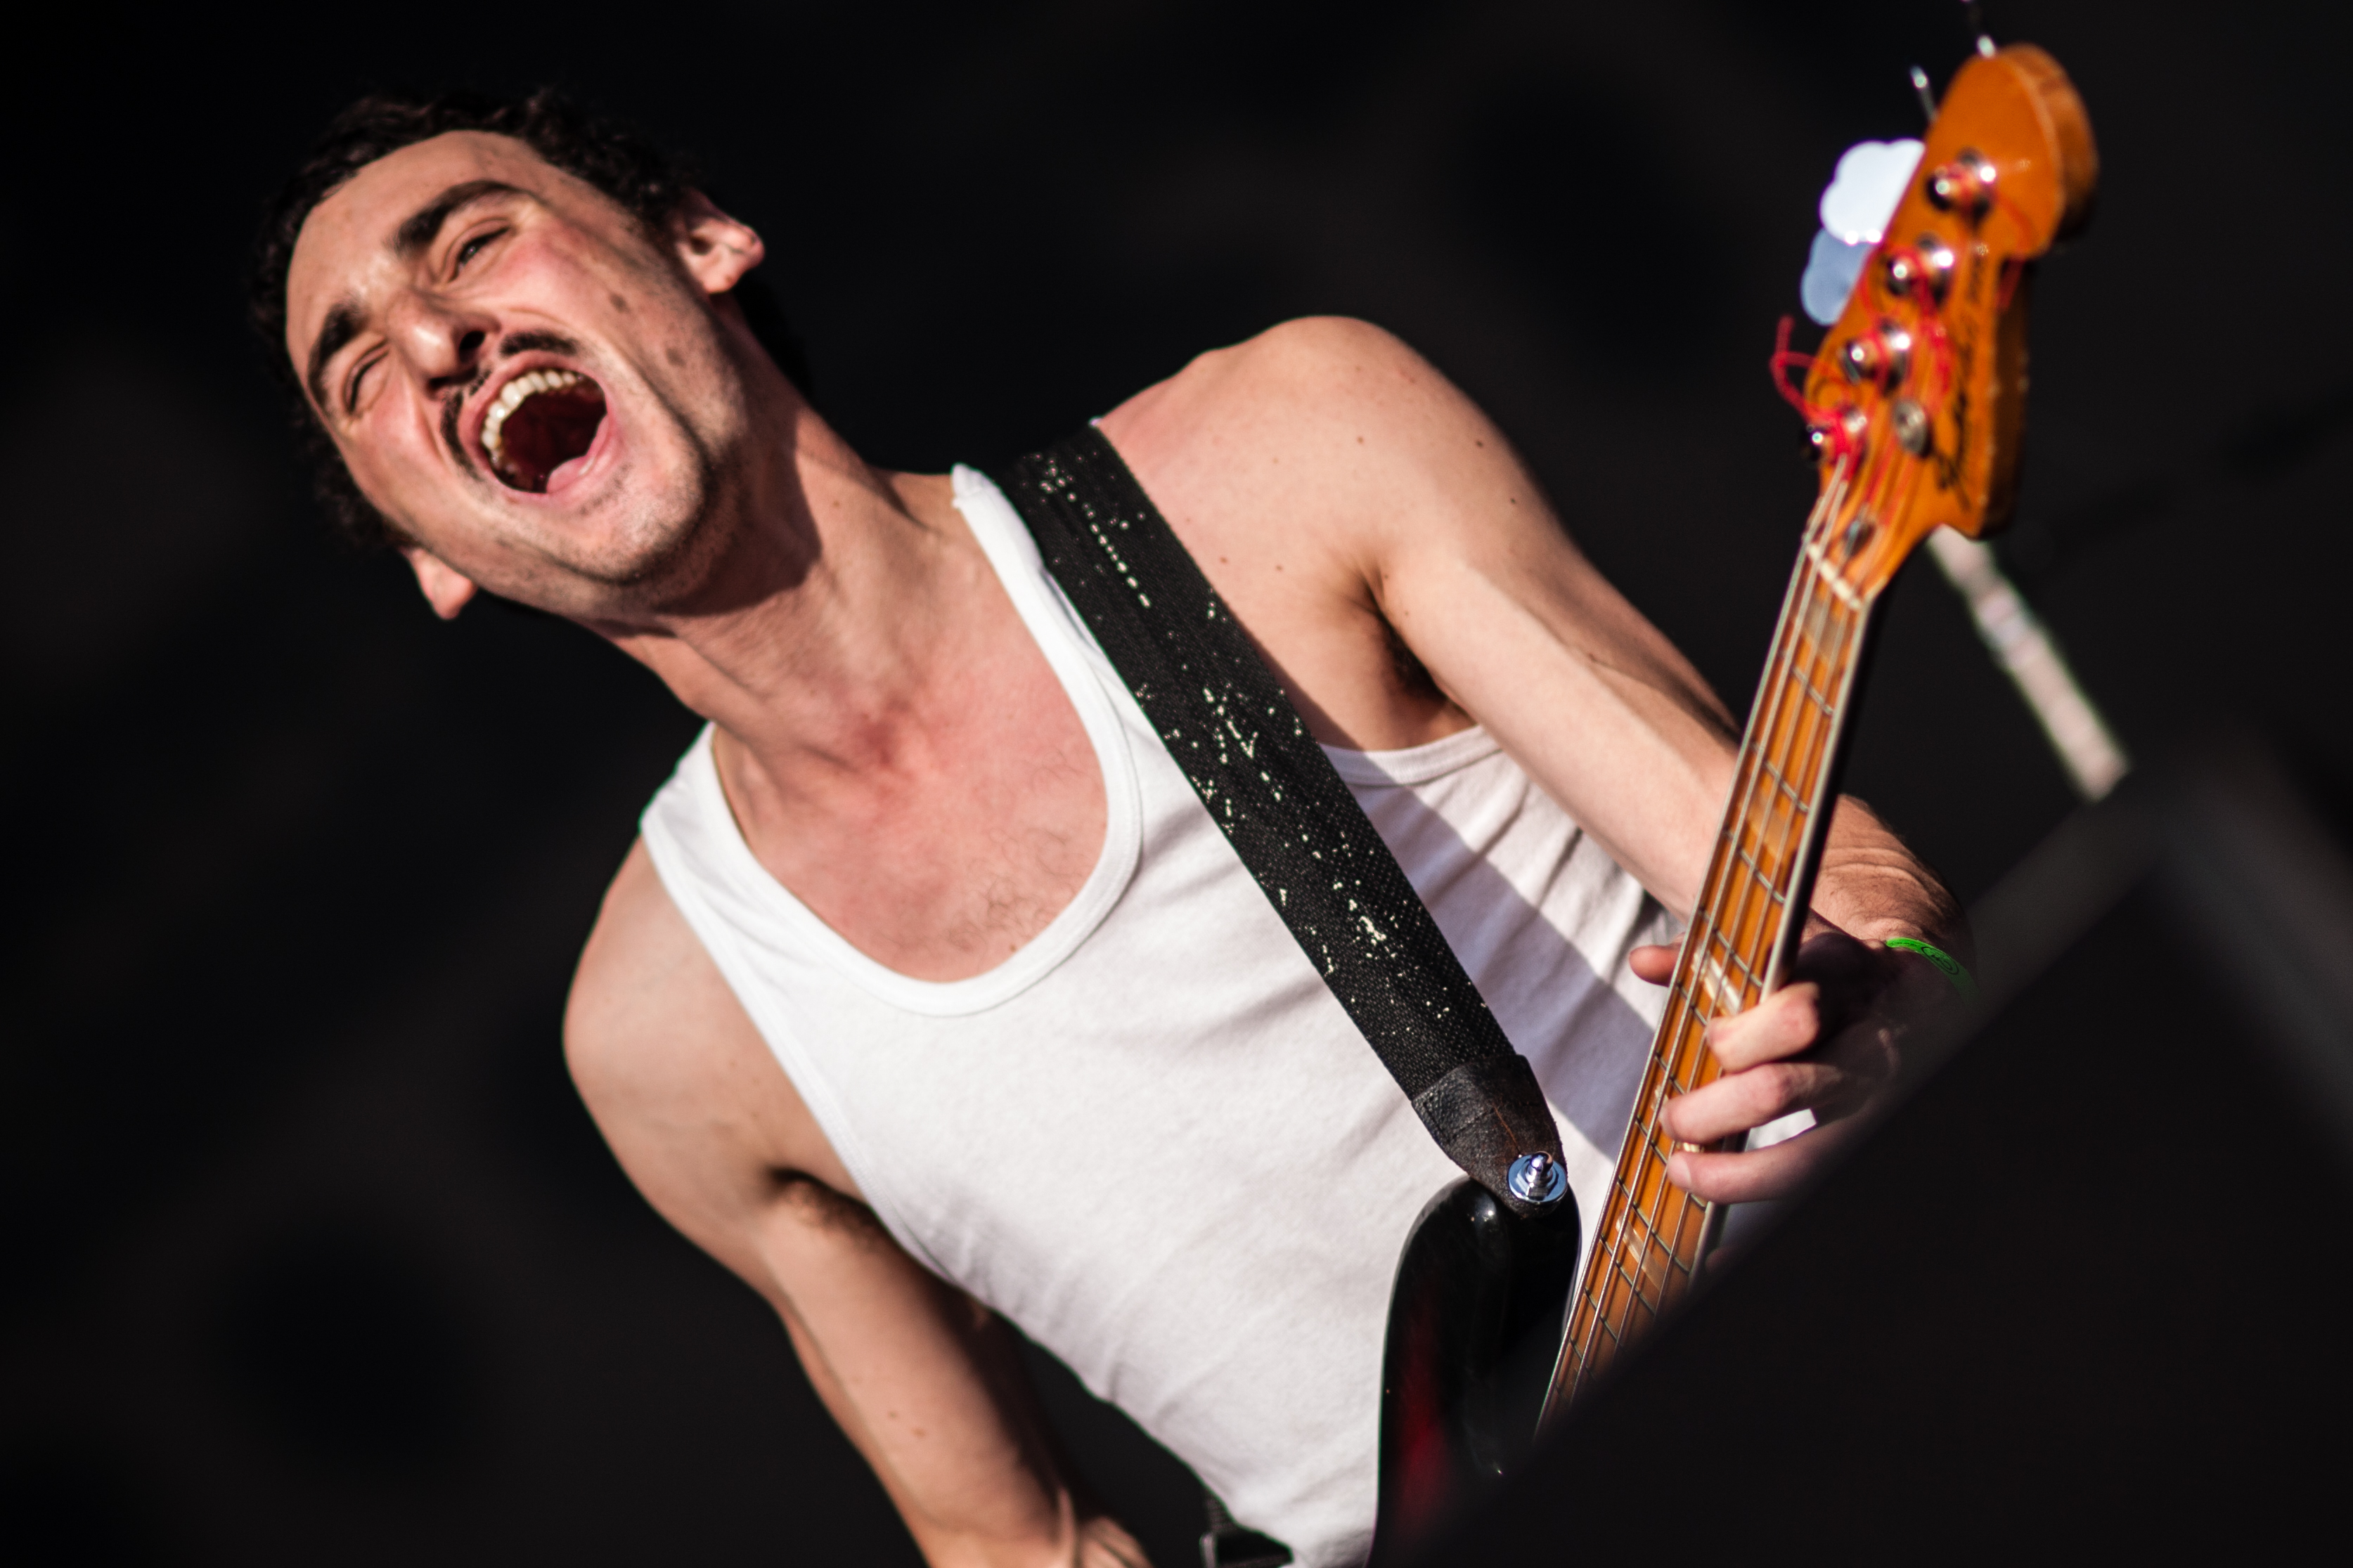
mountain, music, guitar, concert, singer, live, fire, musician, performance art, stage, brussels, bruxelles, 2012, fete, musique, great, greatmountainfire, performance, bassist, singing, guitarist, bass guitar, entertainment, performing arts, singer songwriter, string instrument, plucked string instruments